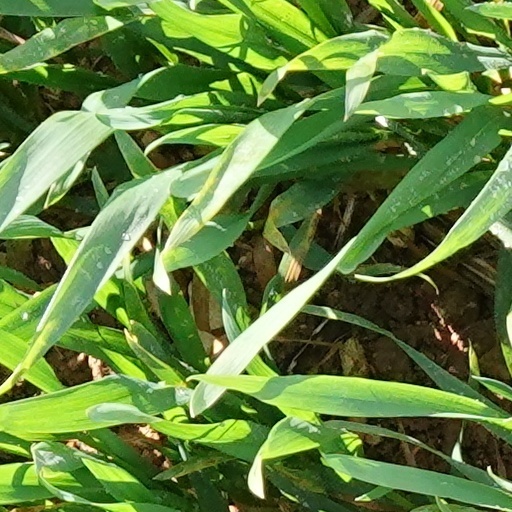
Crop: wheat